Jalen Brunson

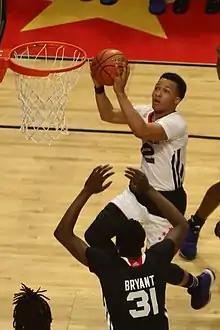
Brunson in the 2015 McDonald's All-American Game

Brunson, like his father, is a left-handed basketball player. In what was regarded as a weak point guard class, Brunson was the only point guard that was ranked in the top 25 players at the conclusion of the class of 2015's junior season. In addition to high ratings by the recruiting services, Brunson's peers voted him to be the best passer in high school basketball prior to his senior season.